Kingdom of Polonnaruwa

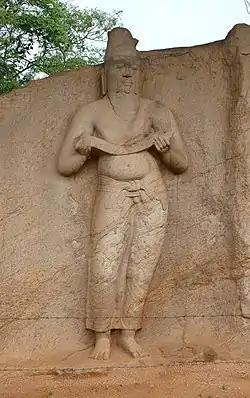
The statue traditionally held to be of Parākramabāhu the Great

Following a long war of liberation Vijayabāhu I successfully expelled the Cholas out of Sri Lanka as Chola determination began to gradually falter. Vijayabāhu possessed strategic advantages, even without a unified "national" force behind him. A prolonged war of attrition was of greater benefit to the Sinhalese than to the Cholas. After the accession of Virarajendra Chola (1063–1069) to the Chola throne, the Cholas were increasingly on the defensive, not only in Sri Lanka, but also in peninsular India, where they were hard-pressed by the attacks of the Chalukyas from the Deccan. Vijayabāhu launched a successful two-pronged attack upon Anuradhapura and Polonnaruva, when he could finally establish a firm base in southern Sri Lanka. Anuradhapura quickly fell and Polonnaruva was captured after a prolonged siege of the isolated Chola forces. Virarajendra Chola was forced to dispatch an expedition from the mainland to recapture the settlements in the north and carry the attack back into Rohana, in order to stave off total defeat. What had begun as a profitable incursion and occupation was now deteriorating into desperate attempts to retain a foothold in the north. After a further series of indecisive clashes the occupation finally ended in the withdrawal of the Cholas. By 1070 when Sinhalese sovereignty was restored under Vijayabāhu I, he had reunited the country for the first time in over a century.